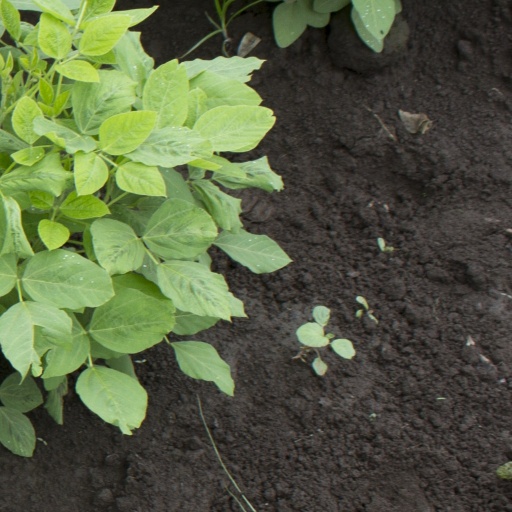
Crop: soybean